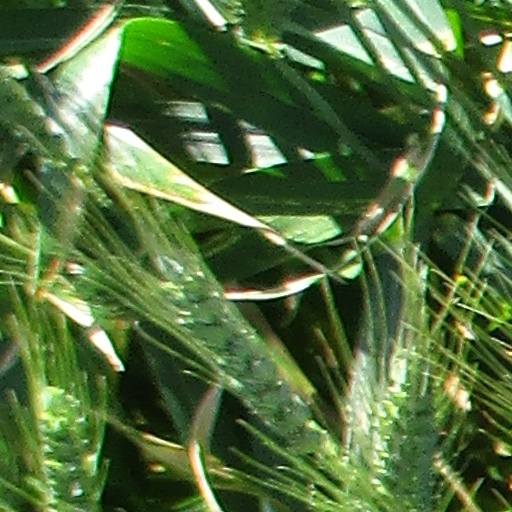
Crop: wheat